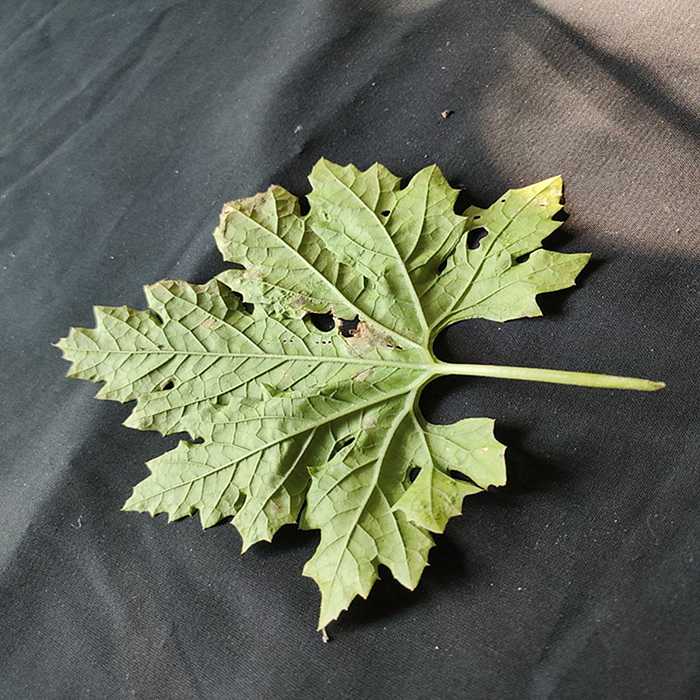
Plant: Bitter Gourd
Label: Downey mildew